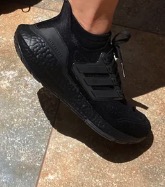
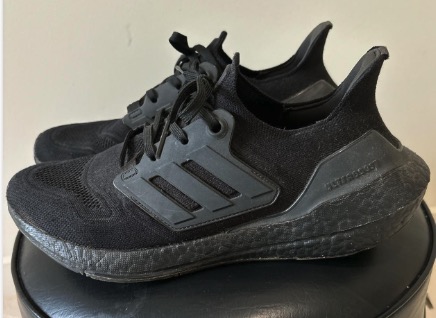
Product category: misc
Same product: yes